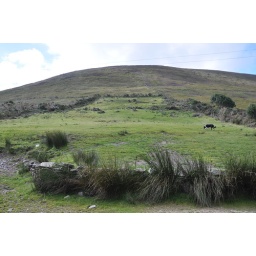
The field is really 45 degree slanted. The baseline on eye height is the front wall seen in the lower part.